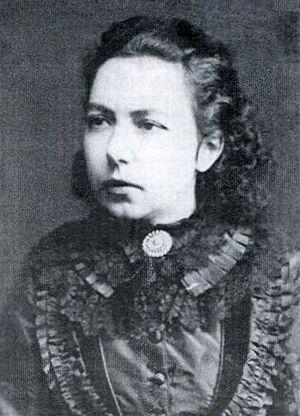
Agnes Tyrrell est une compositrice et pianiste autrichienne.